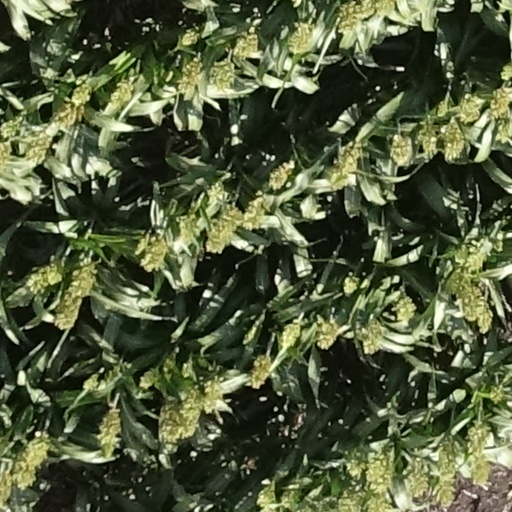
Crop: sorghum